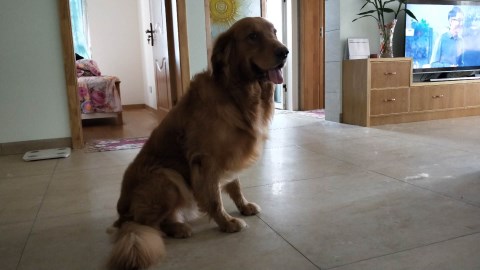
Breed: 5355-n000126-golden_retriever